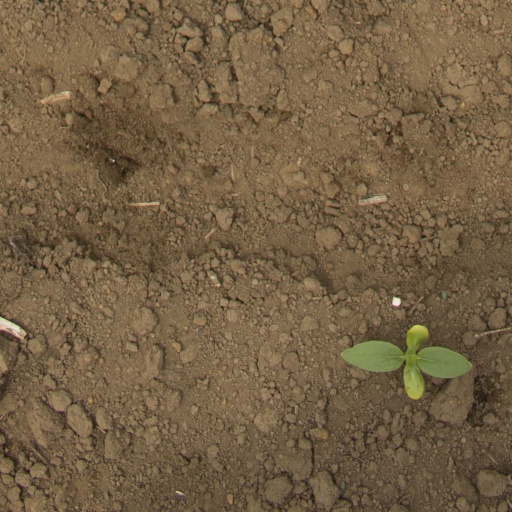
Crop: Jerusalem artichoke